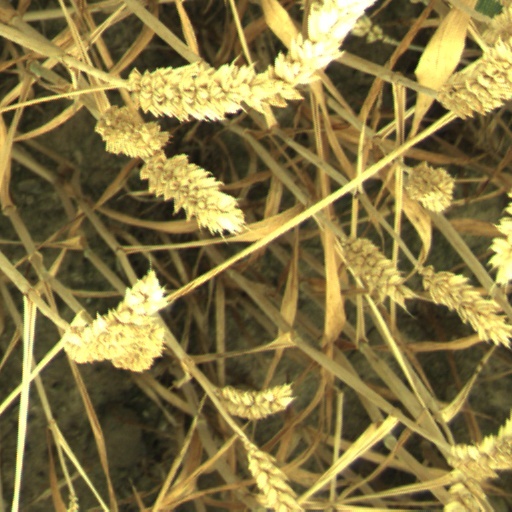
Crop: wheat